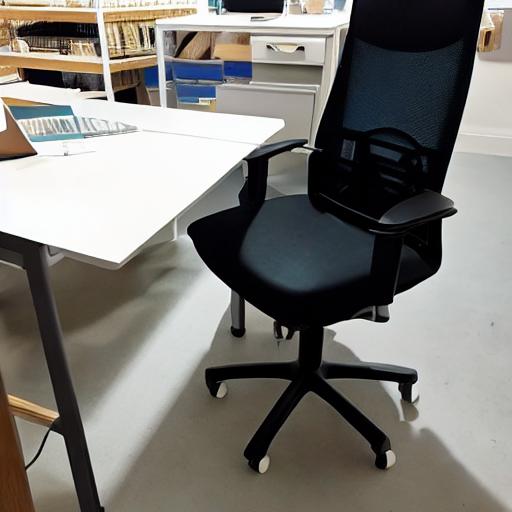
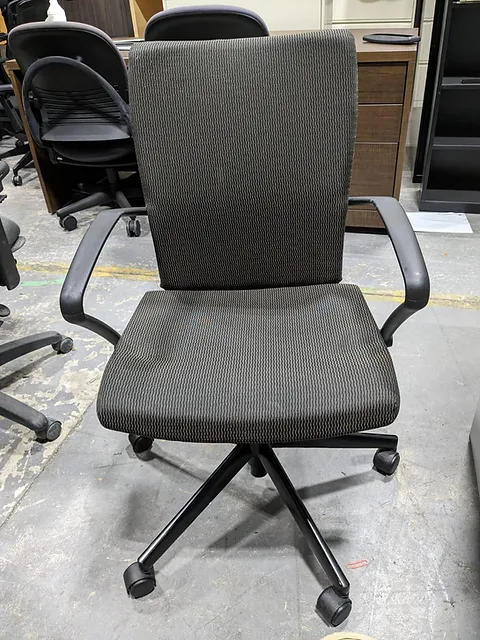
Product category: items_chair
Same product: no